Zero Time Dilemma

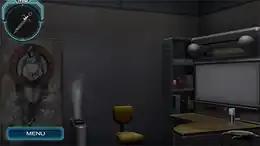
A screenshot of an Escape section room, containing a desk on the right, and a tapestry depicting a person holding a candle on the left. The player's currently held item – a syringe – is displayed in the top left corner of the screen.

"Zero Time Dilemma" is an adventure game consisting of multiple chapters, representing 90-minute periods; chapters consist of narrative sections and escape-the-room puzzle sections. The chapters, referred to as "fragments", are chosen through the Floating Fragment system, in which the player gets to choose a fragment to play based on an image and a vague description. The fragments can be played out of order; the characters lose their memory after each 90-minute period, and do not know where they are in the timeline. When the player completes a fragment, they are returned to the Floating Fragment screen, and the completed fragment is placed in a narrative flowchart, indicating where it takes place in the story.